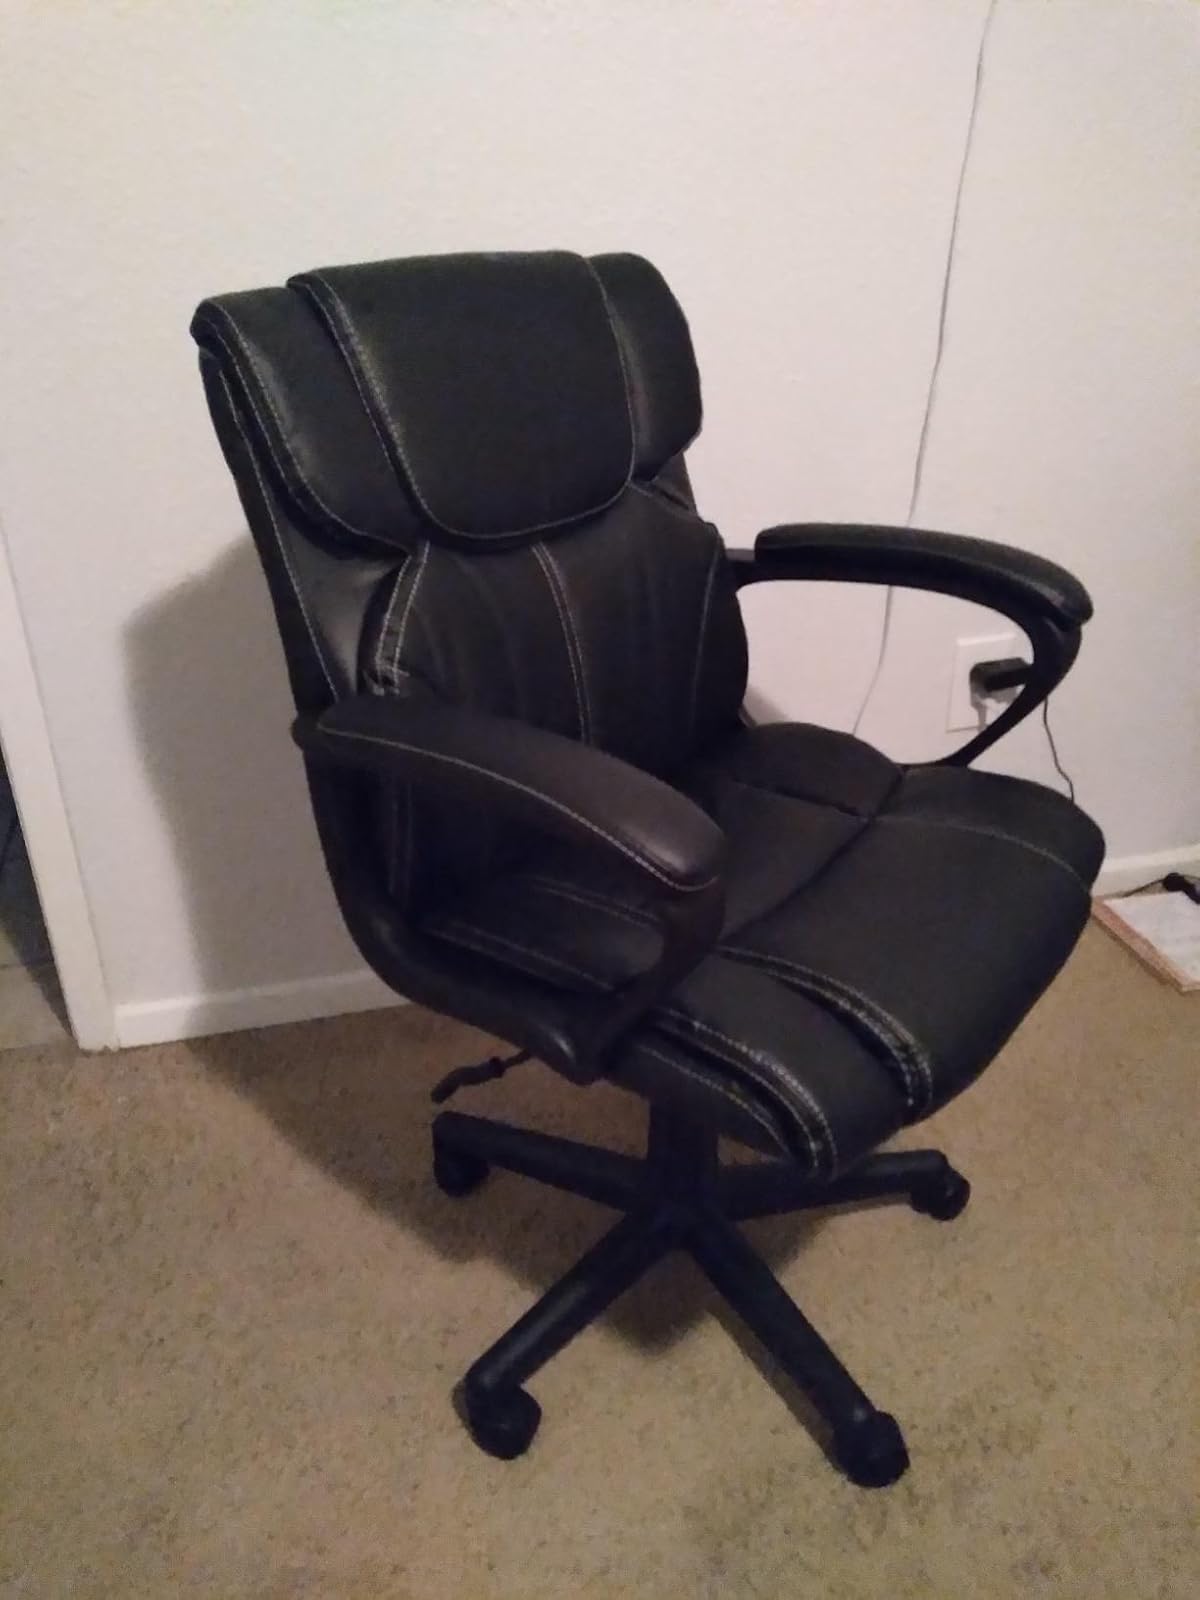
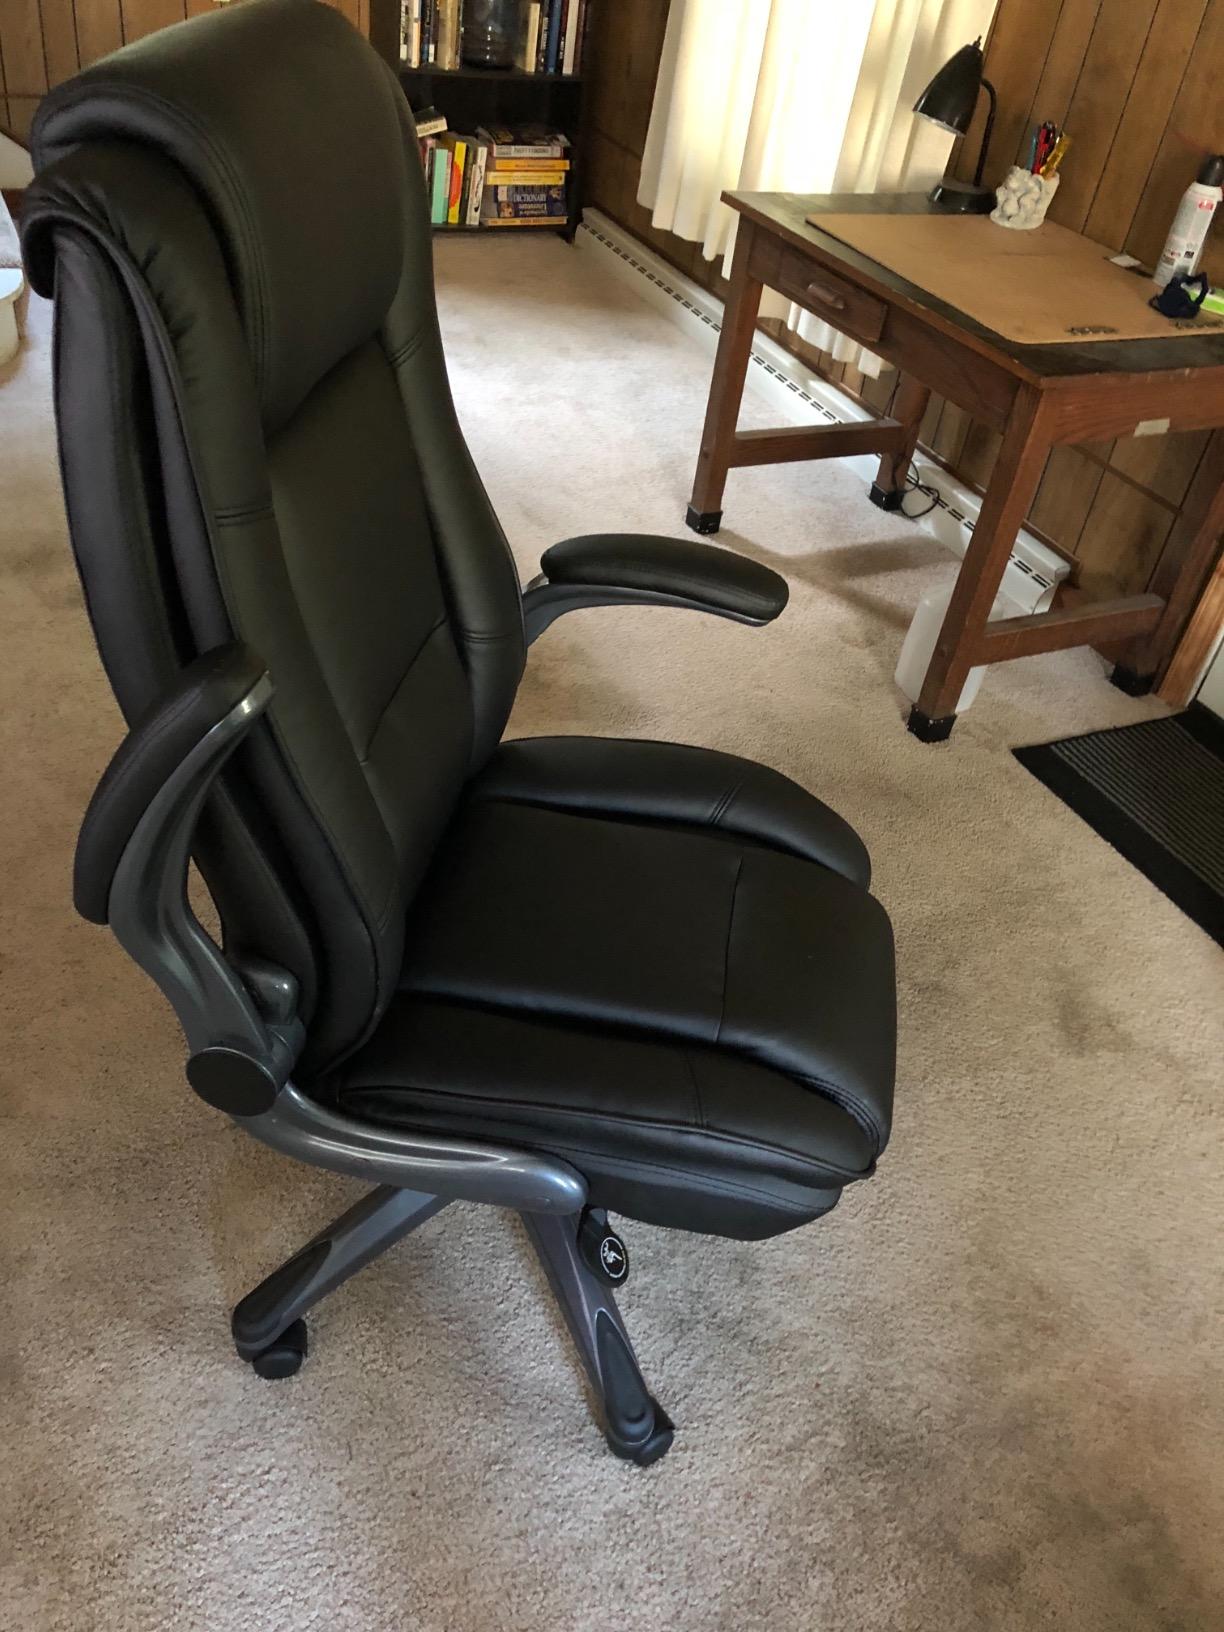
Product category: items_chair
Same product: no